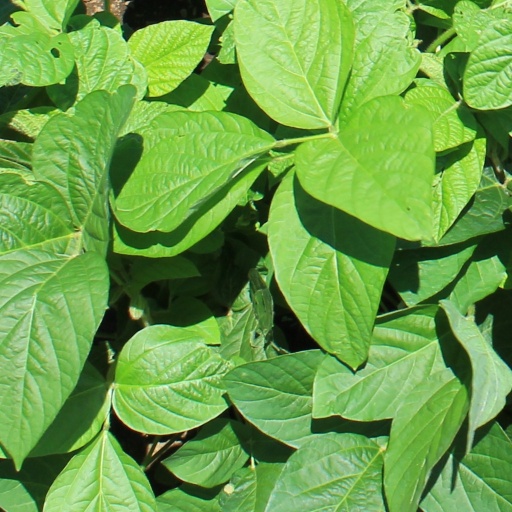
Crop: soybean